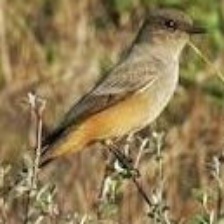
Species: SAYS PHOEBE
Scientific name: SAYORNIS SAYA